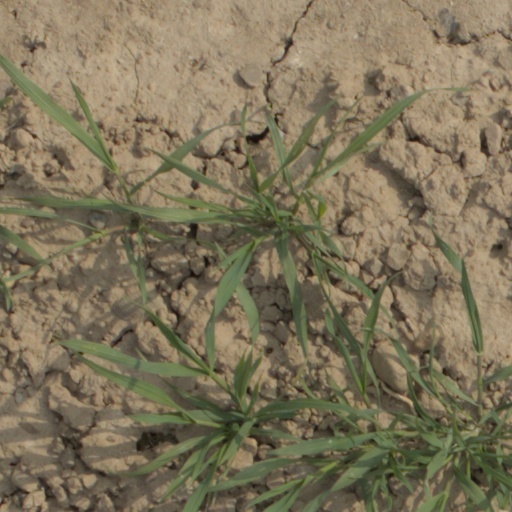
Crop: wheat